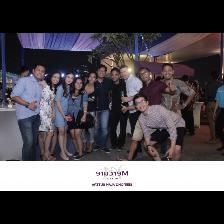
Label: Human